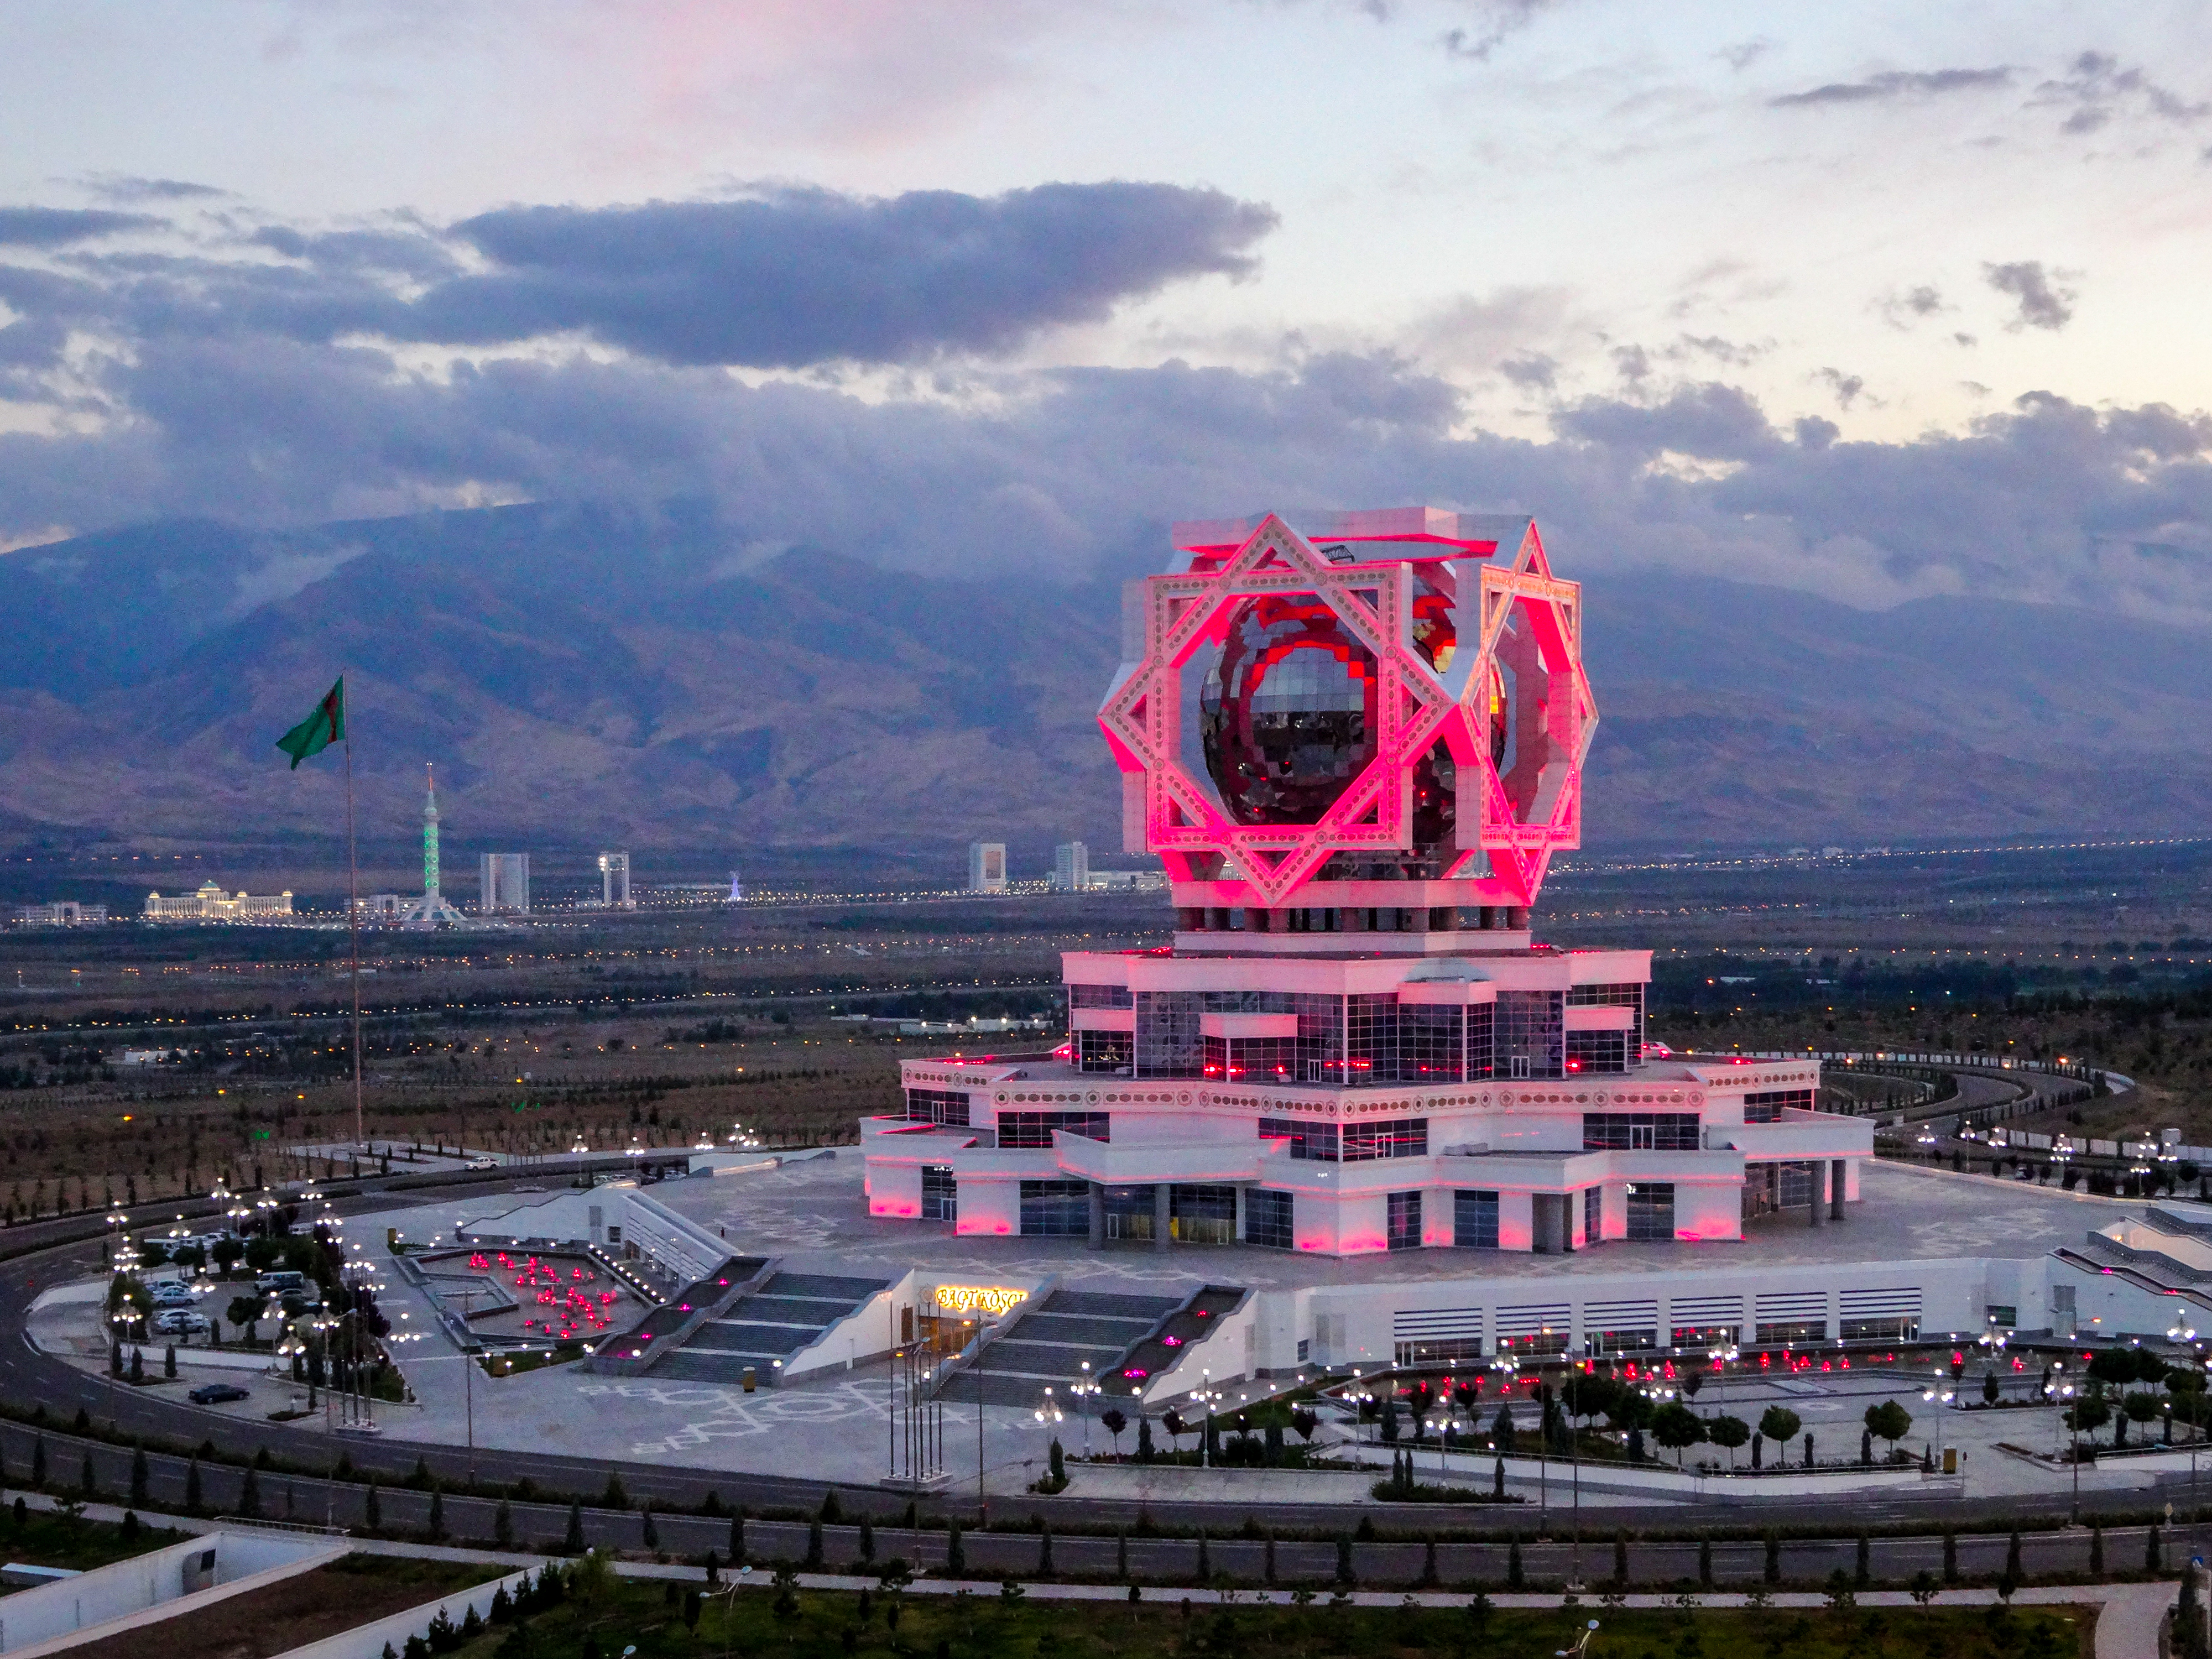
ashgabat, turkmenistan, wedding palace, bagt kosgi, cloud, sky, urban design, mountain, public space, fan, leisure, landscape, city, landmark, metropolitan area, stadium, cumulus, crowd, sport venue, monument, event, arena, art, plant, tourism, flag, race track, bird's eye view, tourist attraction, wonders of the world, grass, horizon, headquarters, vacation, entertainment, aerial photography